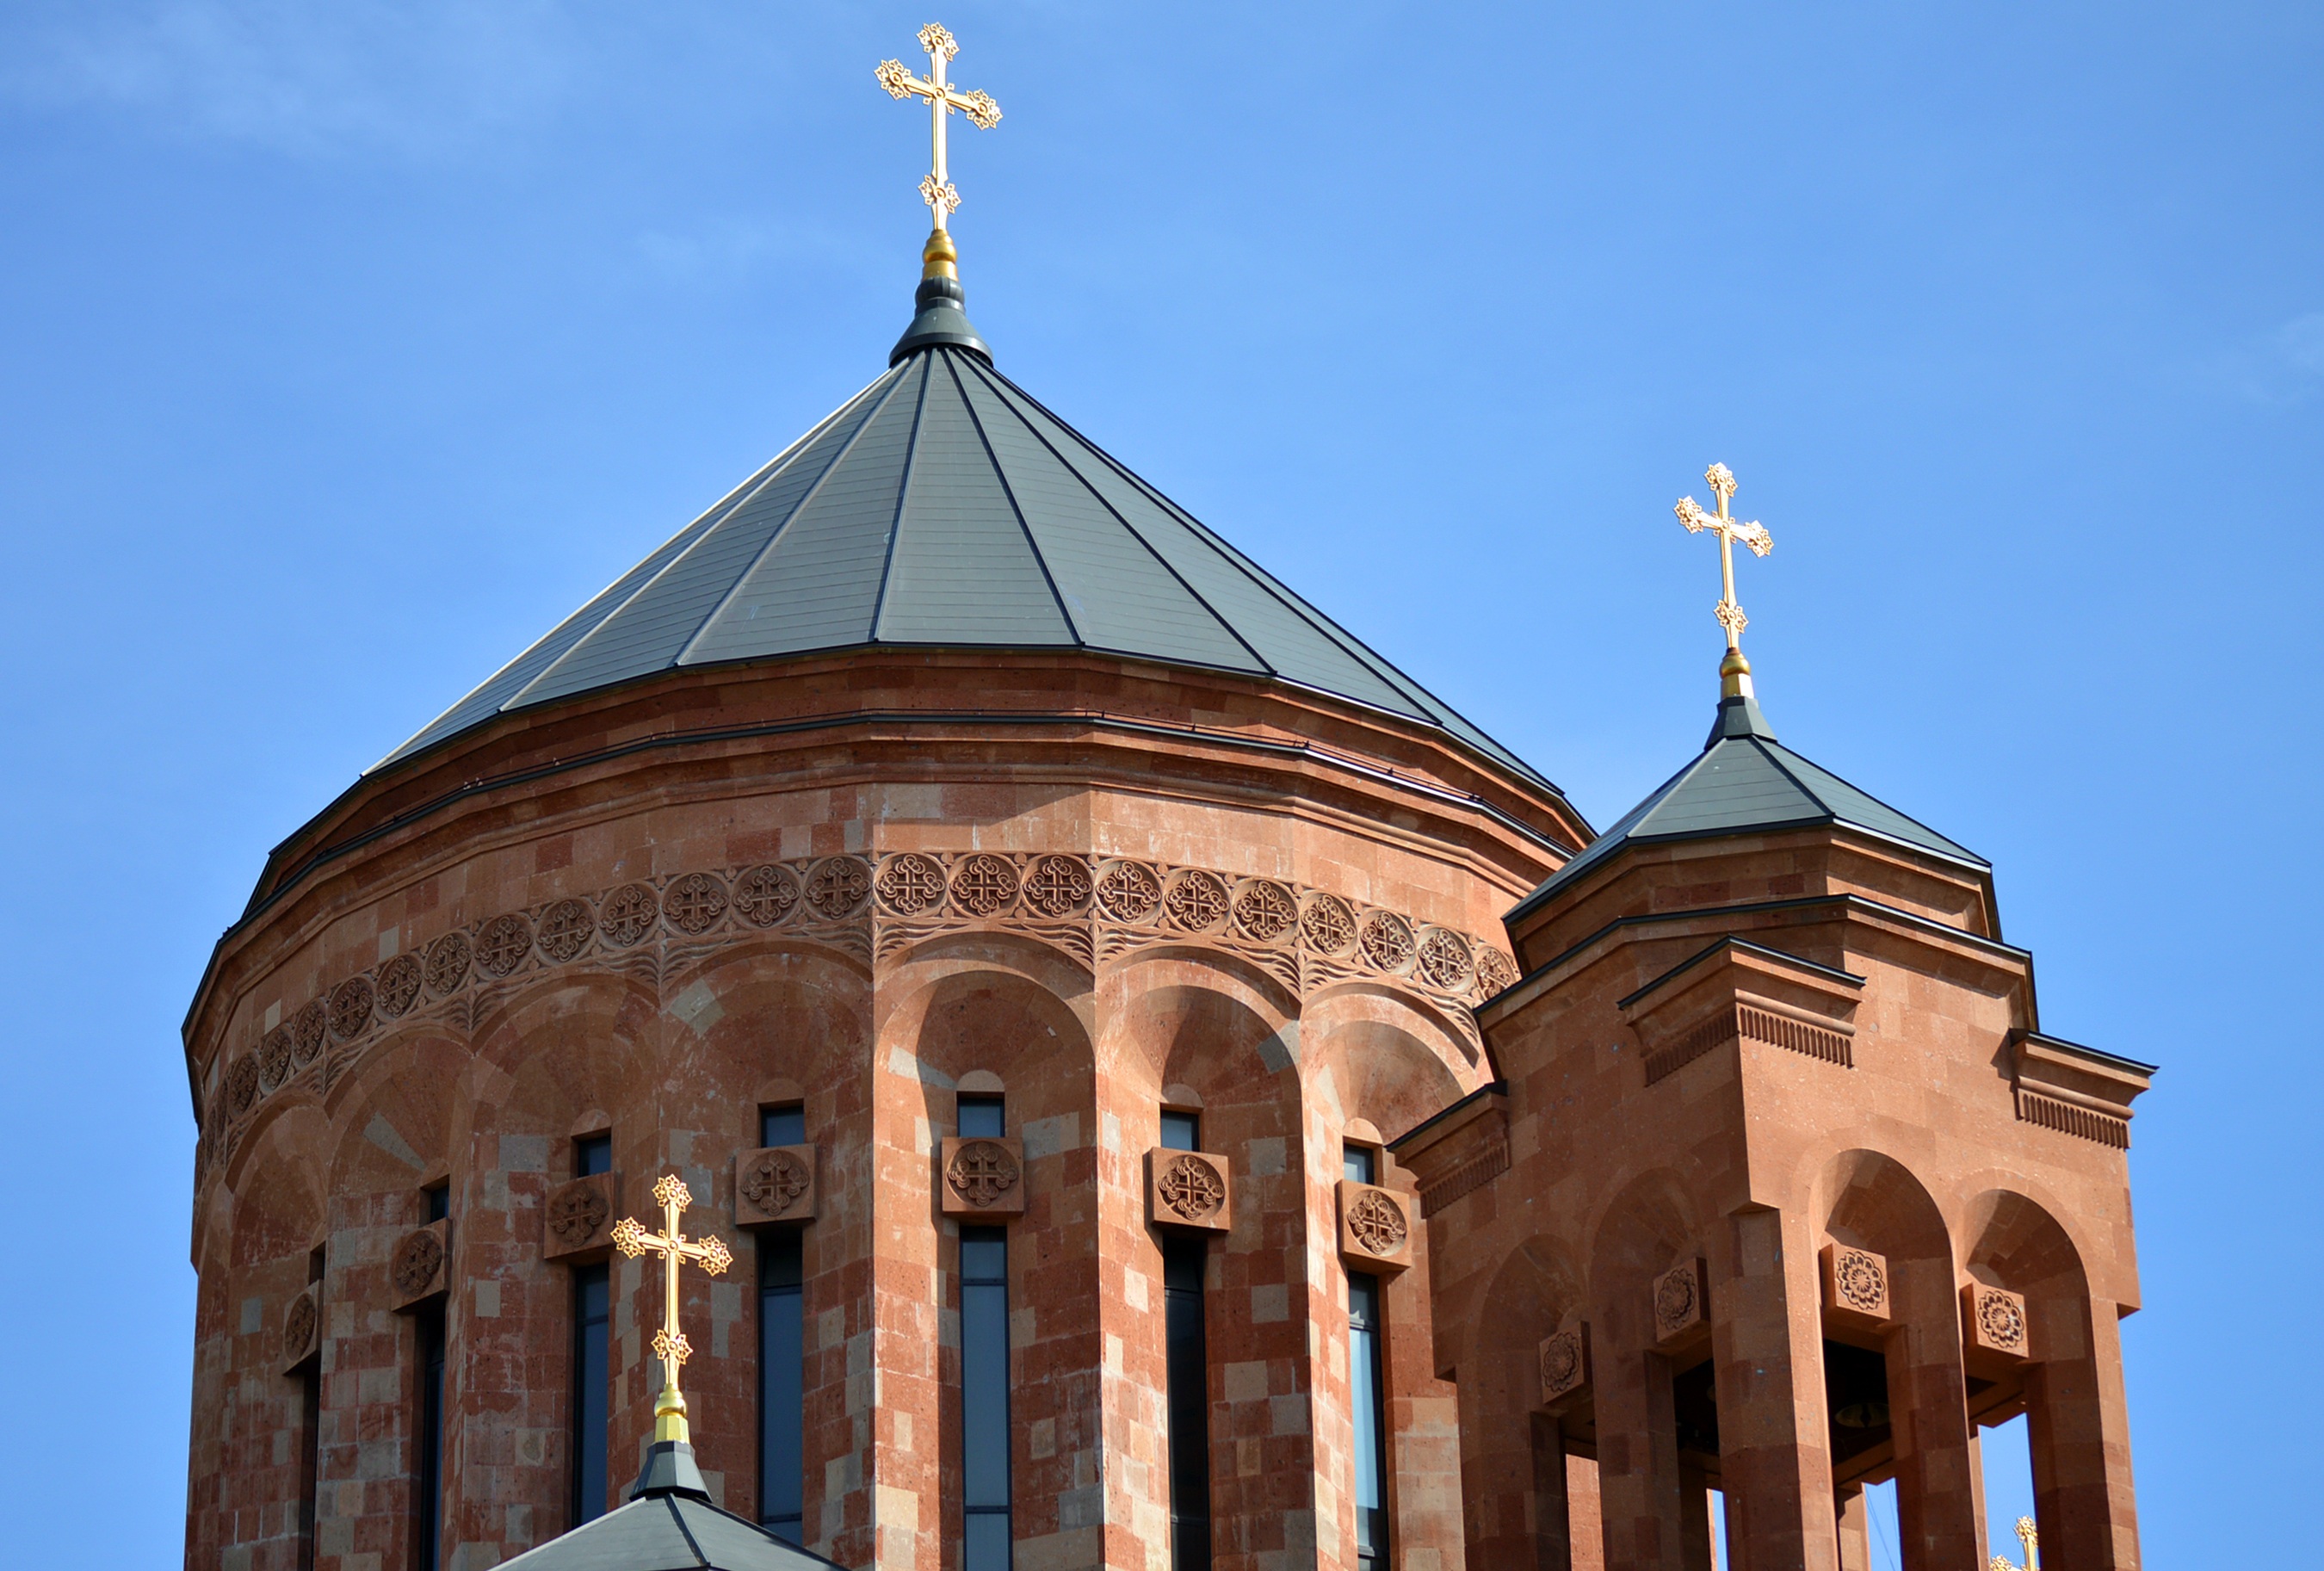
architecture, building, old, red, brown, religion, landmark, church, cathedral, christian, place of worship, religious, spire, steeple, culture, christianity, moscow, orthodox, basilica, dome, russia, traditional, crosses, armenian, historic site, byzantine architecture